Arthur James Dingle

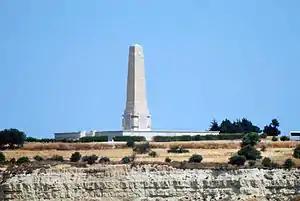
The Helles Memorial to the missing dead, where Capt Arthur Dingle is commemorated.

Since Dingle was a school master, he was exempt from military service, but having been a member of the Oxford University Officers Training Corps (OTC), and having set up the OTC at Durham School, he sought permission to enlist from the headmaster, Canon Budworth. He was commissioned on 29 August 1914 temporary second lieutenant into the 6th Battalion, East Yorkshire Regiment. He was promoted to temporary lieutenant on 8 December.